Yasmeen Williams

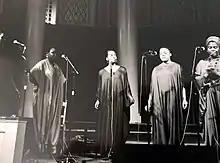
Sweet Honey in the Rock performing in a church circa 1980. Location Unknown.

Sweet Honey in the Rock traveled the world singing and grassroots organizing. The group was booked internationally by Roadwork, another woman's group that was co-organized by Bernice Johnson Reagon and Amy Horowitz. Roadwork not only worked with Sweet Honey in the Rock, but also created Sisterfire, an urban, global multiracial women's cultural festival that brought together diverse women artists like Sweet Honey in the Rock, and other radical women artists. Williams was part of Sweet Honey in the Rock during this time period along with Bernice Johnson Reagon Evelyn Maria Harris, Patricia Johnson McQueen, and later Ysaye Barnwell in 1979, and was heavily influenced by the management and organization of Roadwork.